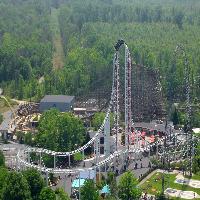
Weather: cloudy or overcast